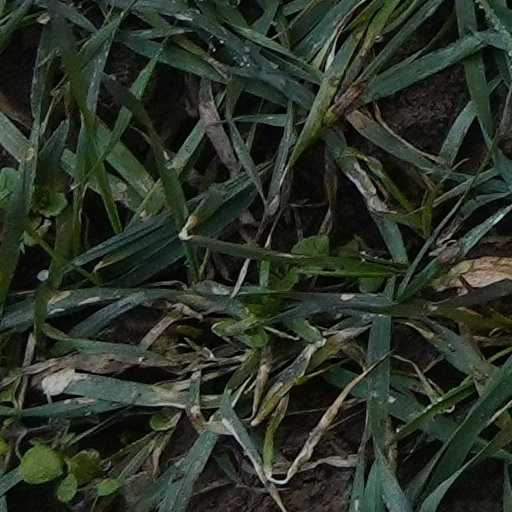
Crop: wheat